Bass amplifier

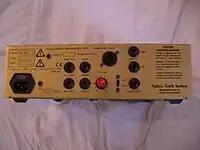
This rear view of an Eden WT-400 Traveler Plus amp head shows a 1/4" speaker output, a 1/4" signal out (to plug into a second amp, if needed), a "send" and "return" jack for creating an effects loop, a DI output, auxiliary left and right inputs and a tuner out jack.

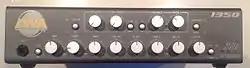
A DNA-1350 amp head; note the three indicator LEDs on the right-hand side, indicating amplifier status.

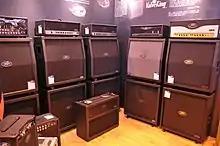
Over the years, various Peavey bass amplifiers have had built-in distortion effects.

The power handling capabilities of a speaker cabinet or individual speaker are always given in relation to a specific impedance (a measure of electrical resistance); the most common impedance ratings in bass speaker systems are 8 ohms and 4 ohms, although some equipment is rated down to 2 ohms or even more rarely to 1 ohm.